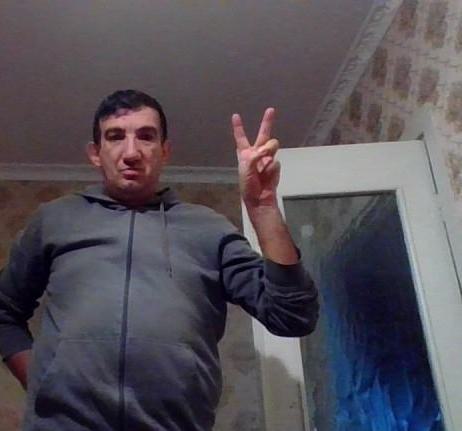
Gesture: peace